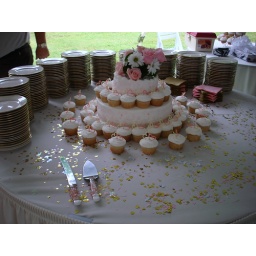
The wedding cake has been saved by cup cakes.